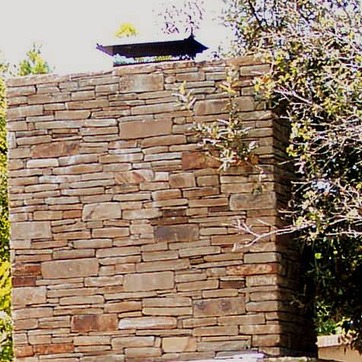
Material: stone